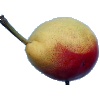
Label: Pear 2